Cockade of Italy

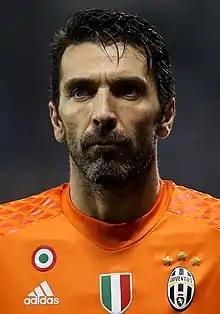
Gianluigi Buffon in 2016, wearing the tricolour cockade (top left badge) representing the victory of Juventus FC in the Coppa Italia in the previous season. Also present in the image is the "Scudetto", worn by the current holders of the Serie A title.

After the entry of the Kingdom of Italy in the First World War, the Italian Supreme Military Command realized the inadequacy of the markings previously used on Italian aircraft, therefore it ordered to paint the vertical empennage with the tricolour and the intrados of the wings with green, white and red sections for the recognition of nationality. Much more often, however, the central section was not painted white, remaining the colour of the canvas. As a further mark, the tricolour cockade, in the roundel version with the external red, the central white and the internal green, was established on 21 December 1917, being placed on the sides of the fuselage and above the upper wing.